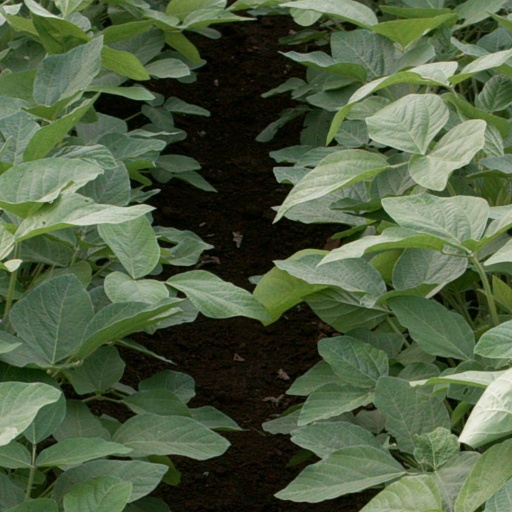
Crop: soybean